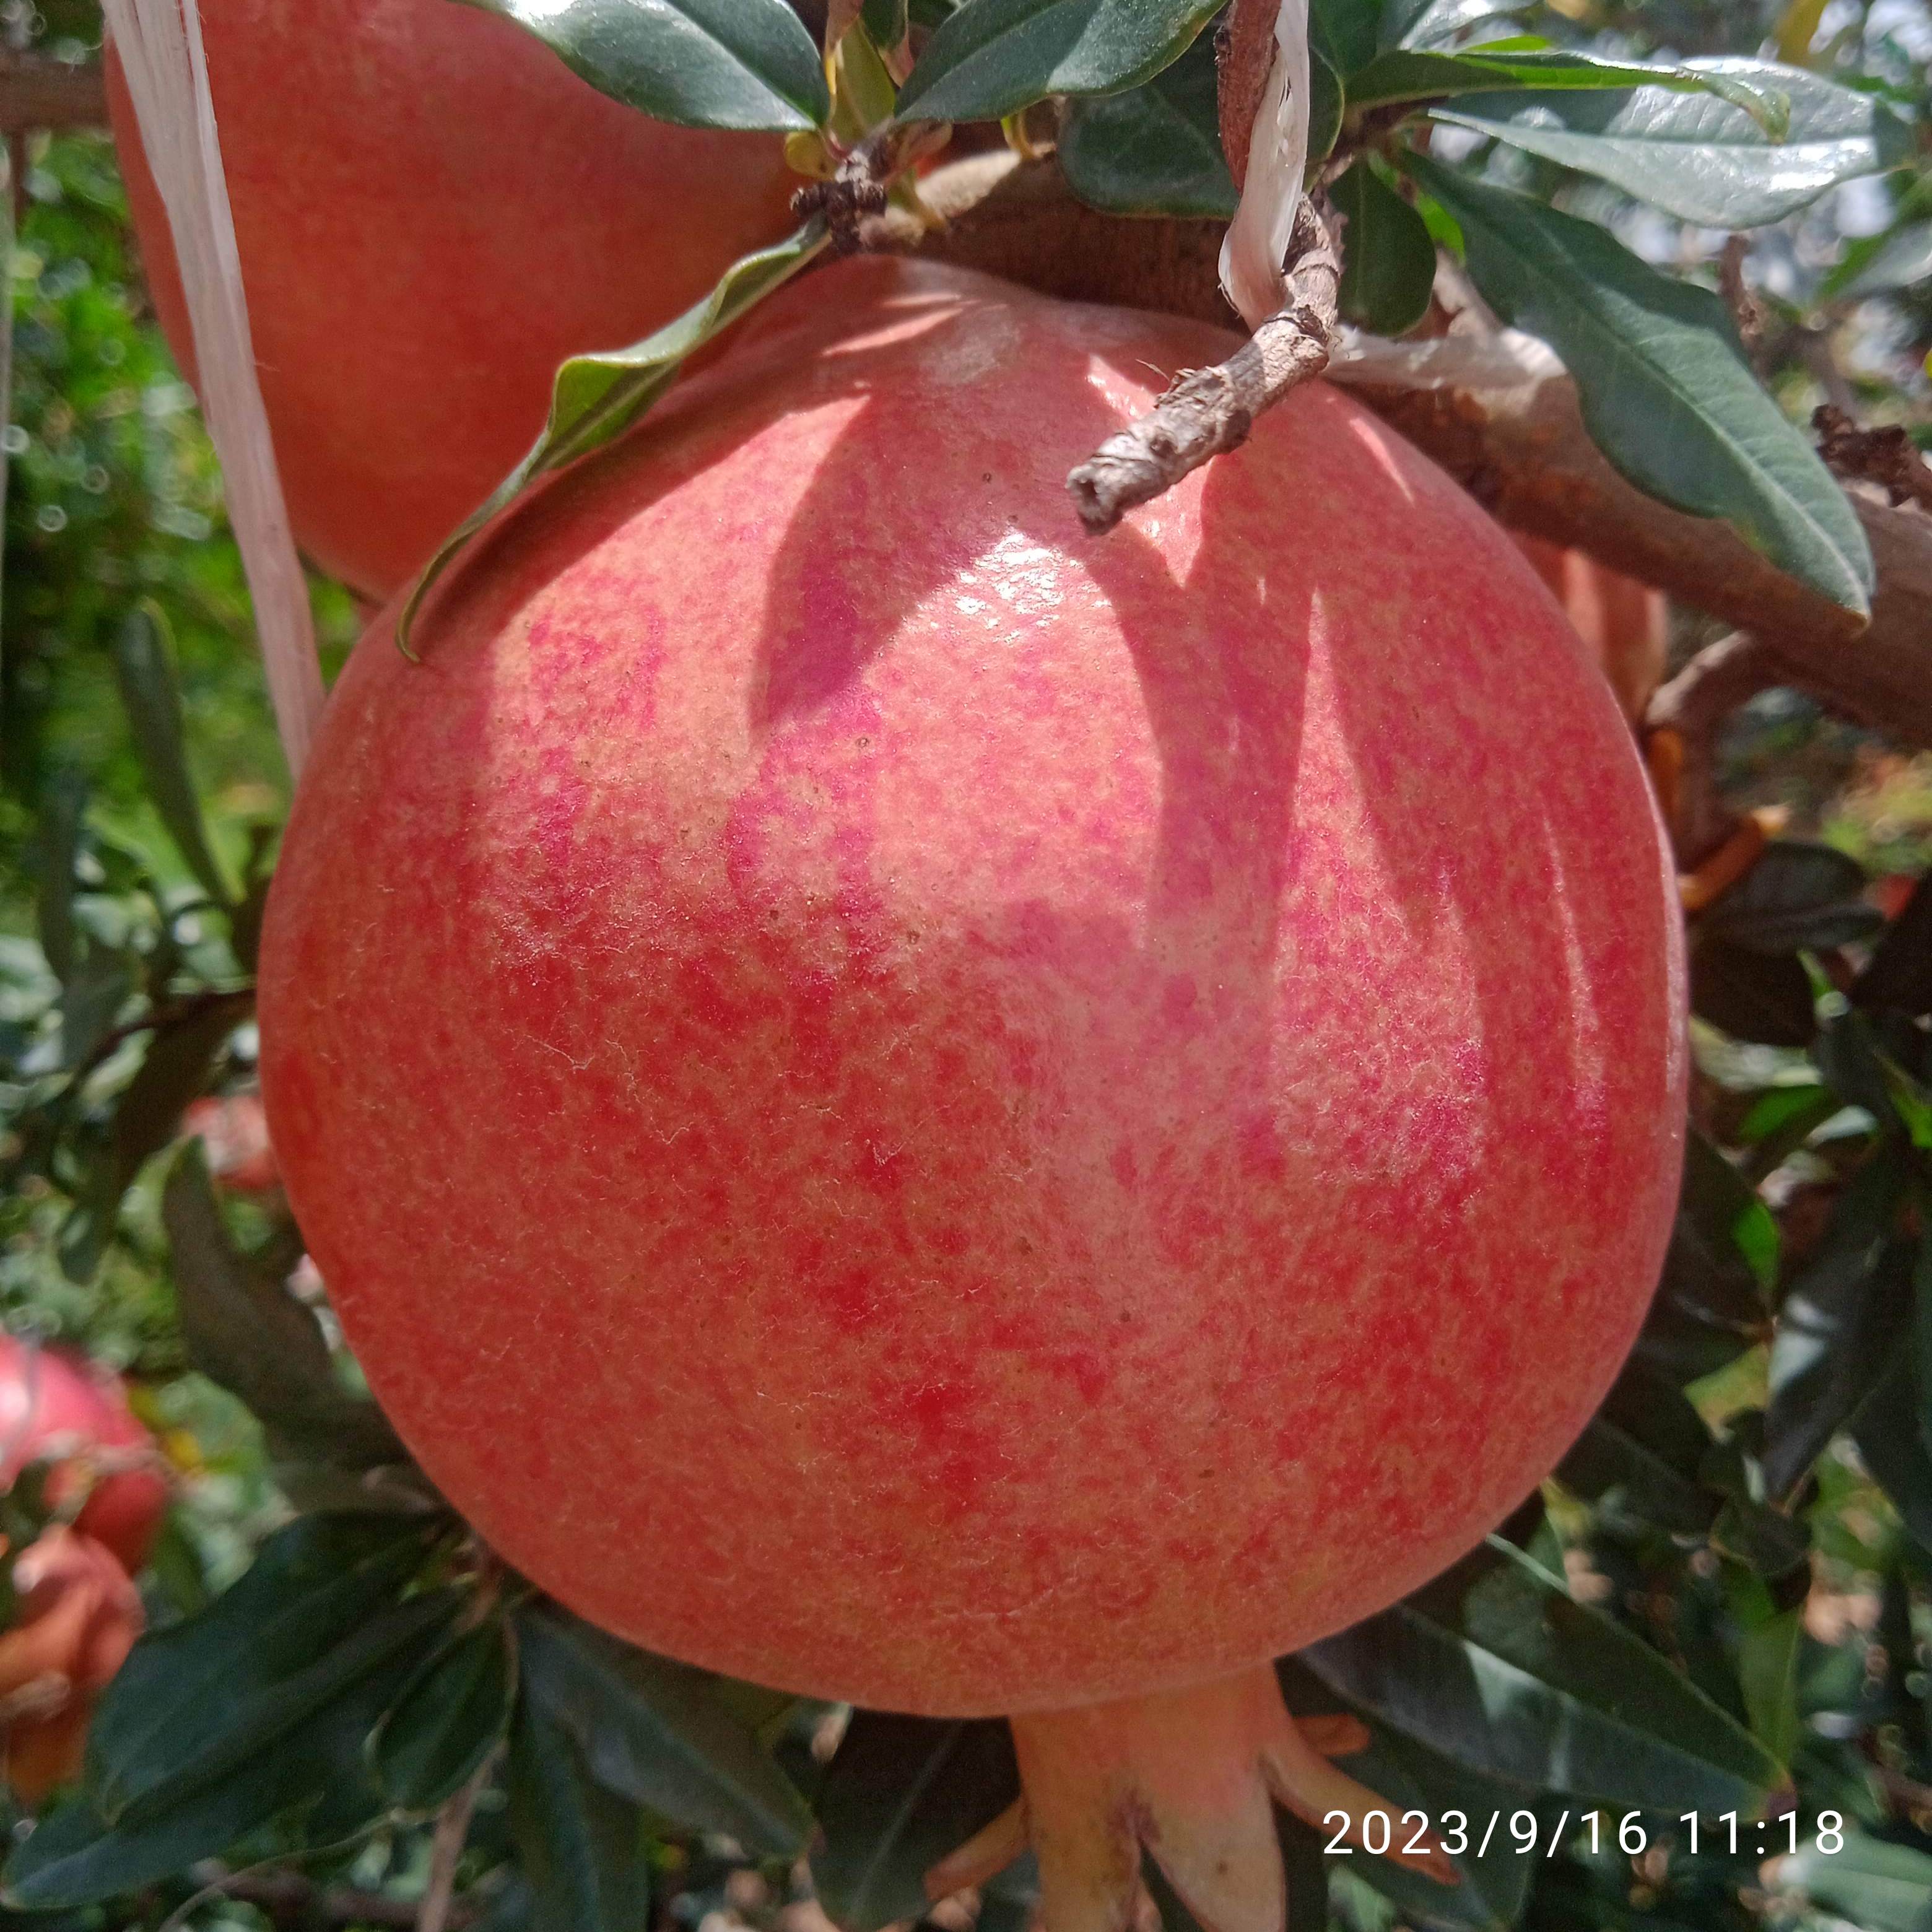
Label: Healthy